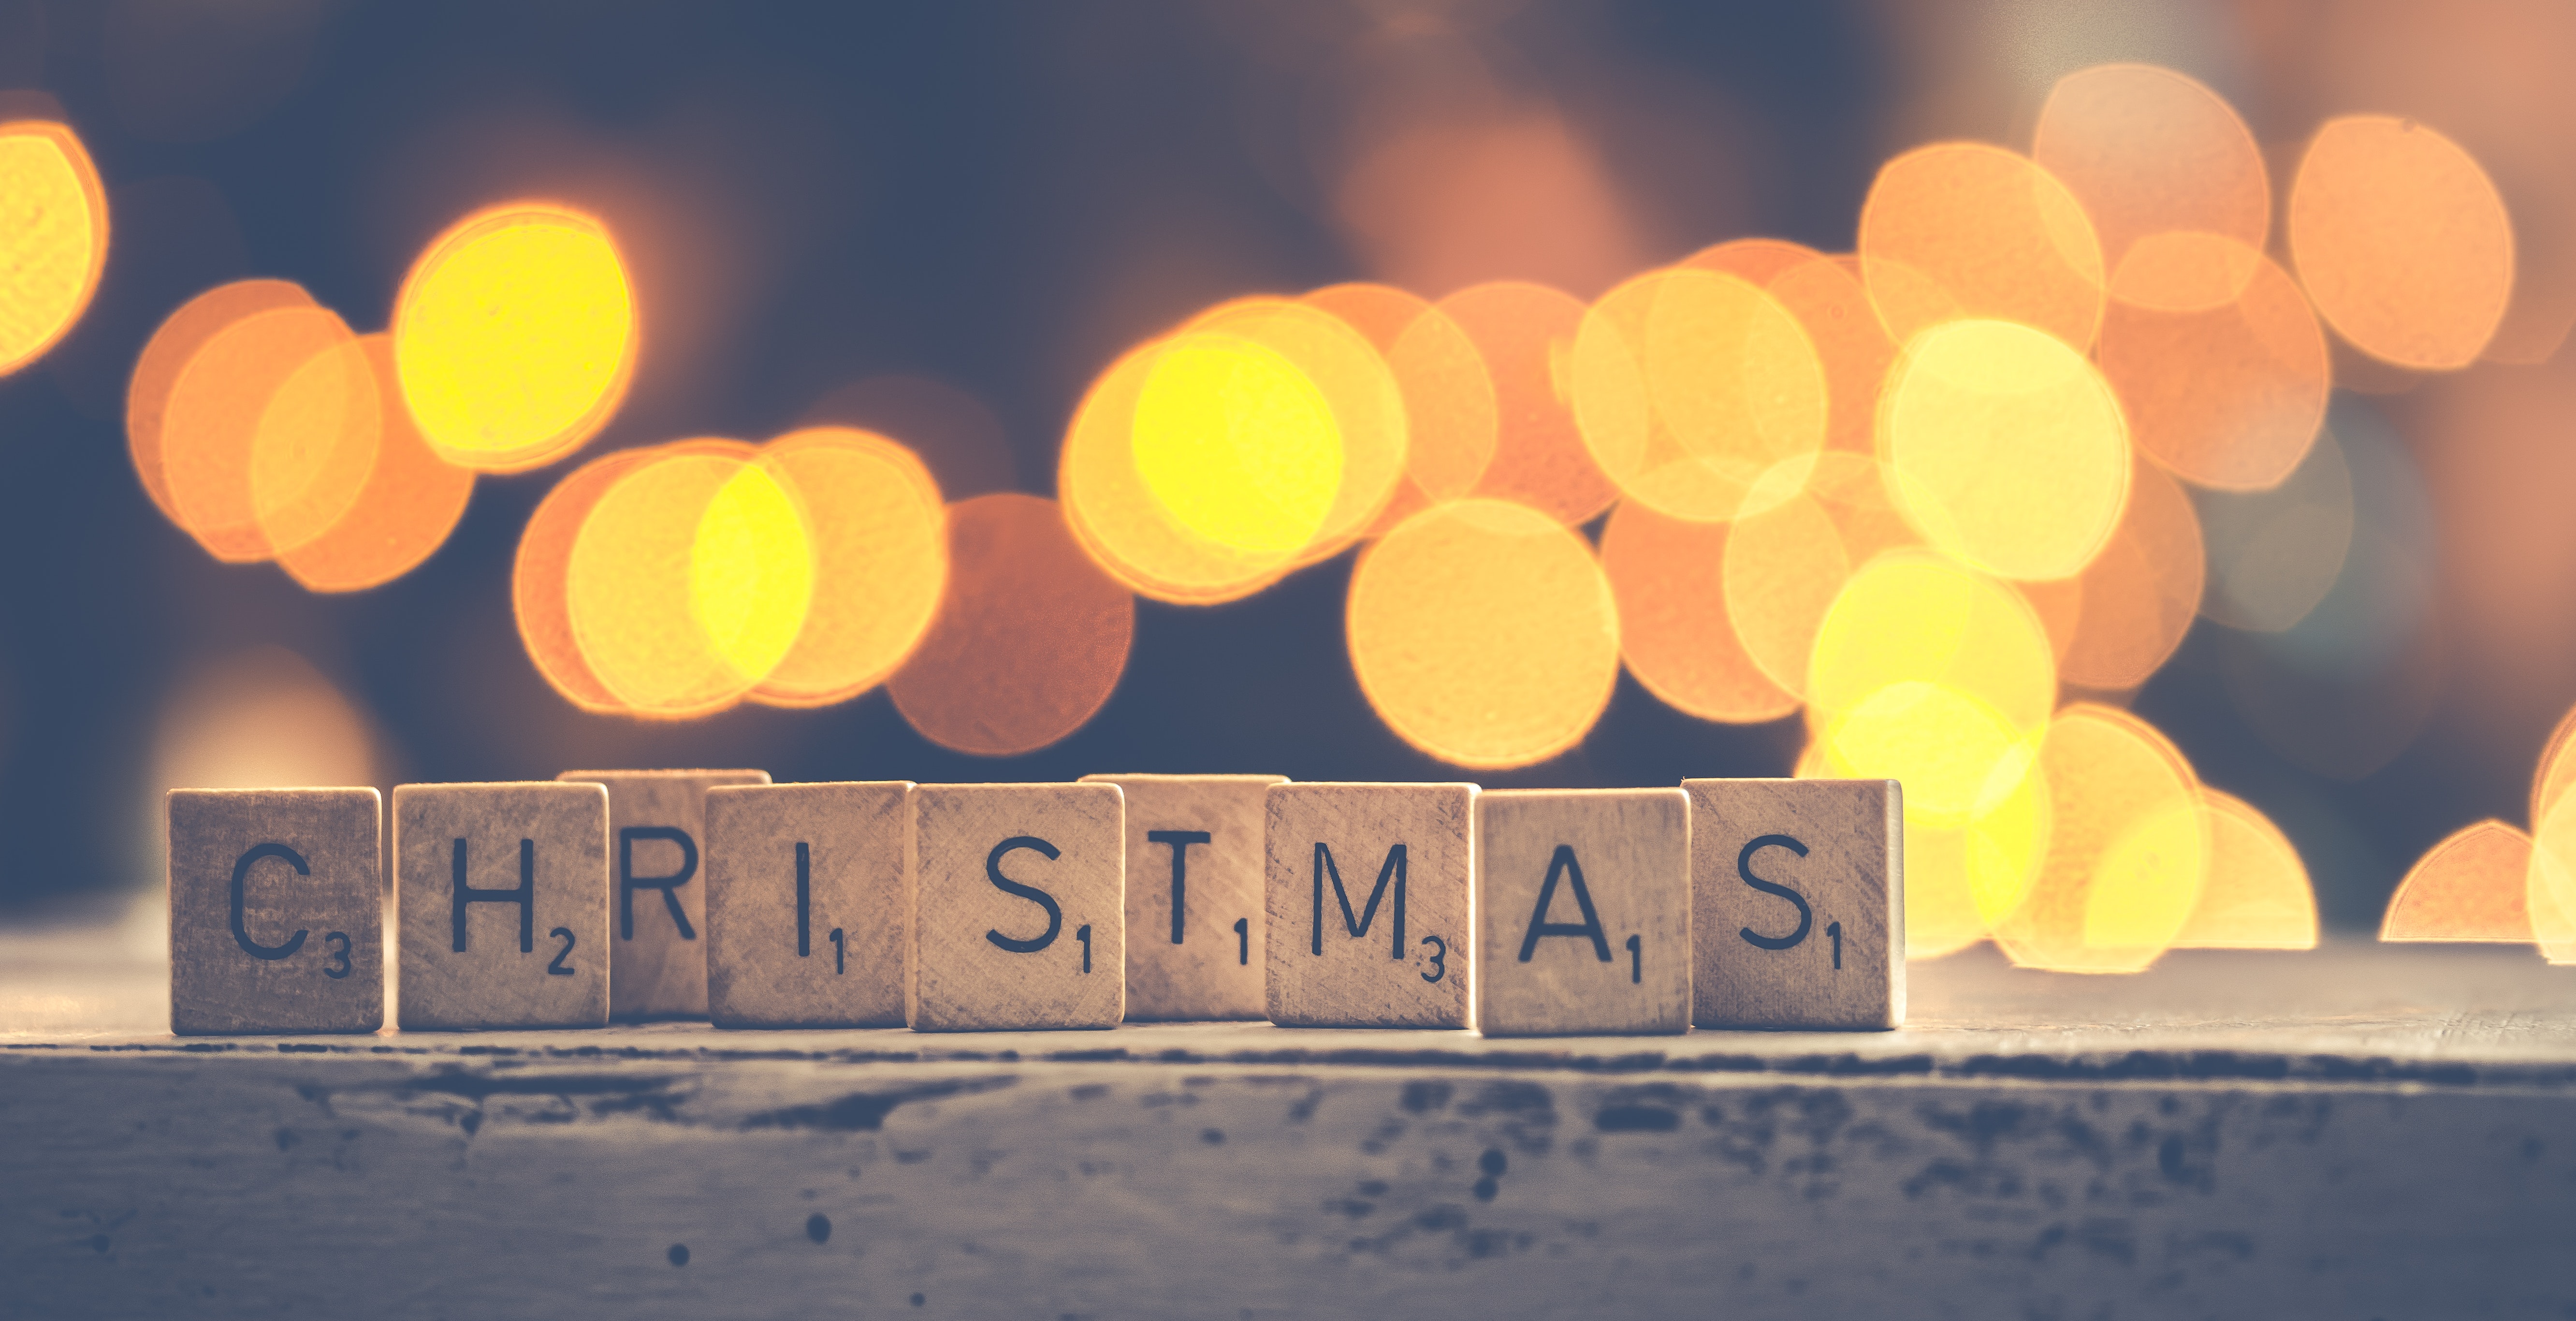
orange, text, yellow, font, daytime, lighting, morning, sky, heat, signage